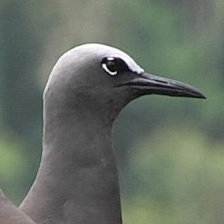
Species: BROWN NOODY
Scientific name: ANOUS STOLIDUS